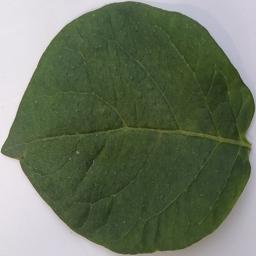
Etiqueta: Sana